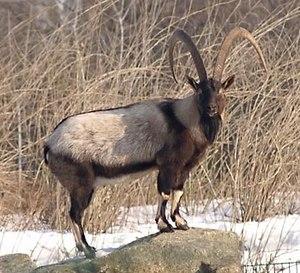
La chèvre est une espèce qui regroupe diverses sous-espèces de chèvres sauvages et la chèvre domestique.
Les Ovins sont un genre de mammifères appartenant à la grande famille des Bovidae. Ce genre comprend les moutons et mouflons et compte de une à sept espèces selon les auteurs.
Capra aegagrus aegagrus est la sous-espèce type de l'espèce Capra aegagrus, qui comprend également les chèvres domestiques,